Fustanella

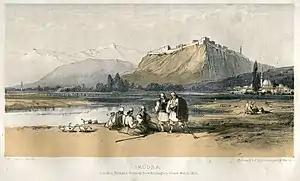
Albanians in Shkodër depicted by Edward Lear, 4 October 1848.

In the early 19th century, other British travellers within the region noticed the Albanian costume, in particular in 1809 Lord Byron celebrated and described it as "the most magnificent in the world, consisting of long, white kilt, gold-worked cloak, crimson velvet gold laced jacket and waist-coat, silver mounted pistols and daggers". The renowned Albanian clothes were not official uniforms adorned with insignia, but traditional costumes with small differences depending on the regional location or personal preferences of the wearer. After its celebration and description by Byron, who was the most influential Philhellene of the time, the Albanian traditional warrior costume became a principal visual symbol of Philhellenism in the 1820s, appearing in the widespread romantic iconography of klepht and armatole warriors of the Greek revolution. The Albanian traditional costume with fustanella was greatly favoured among the Balkan peoples, and it was imitated by many other peoples. Its spread among other neighbouring peoples such as the Greeks, and even the Turks, is documented by the historians of the time.